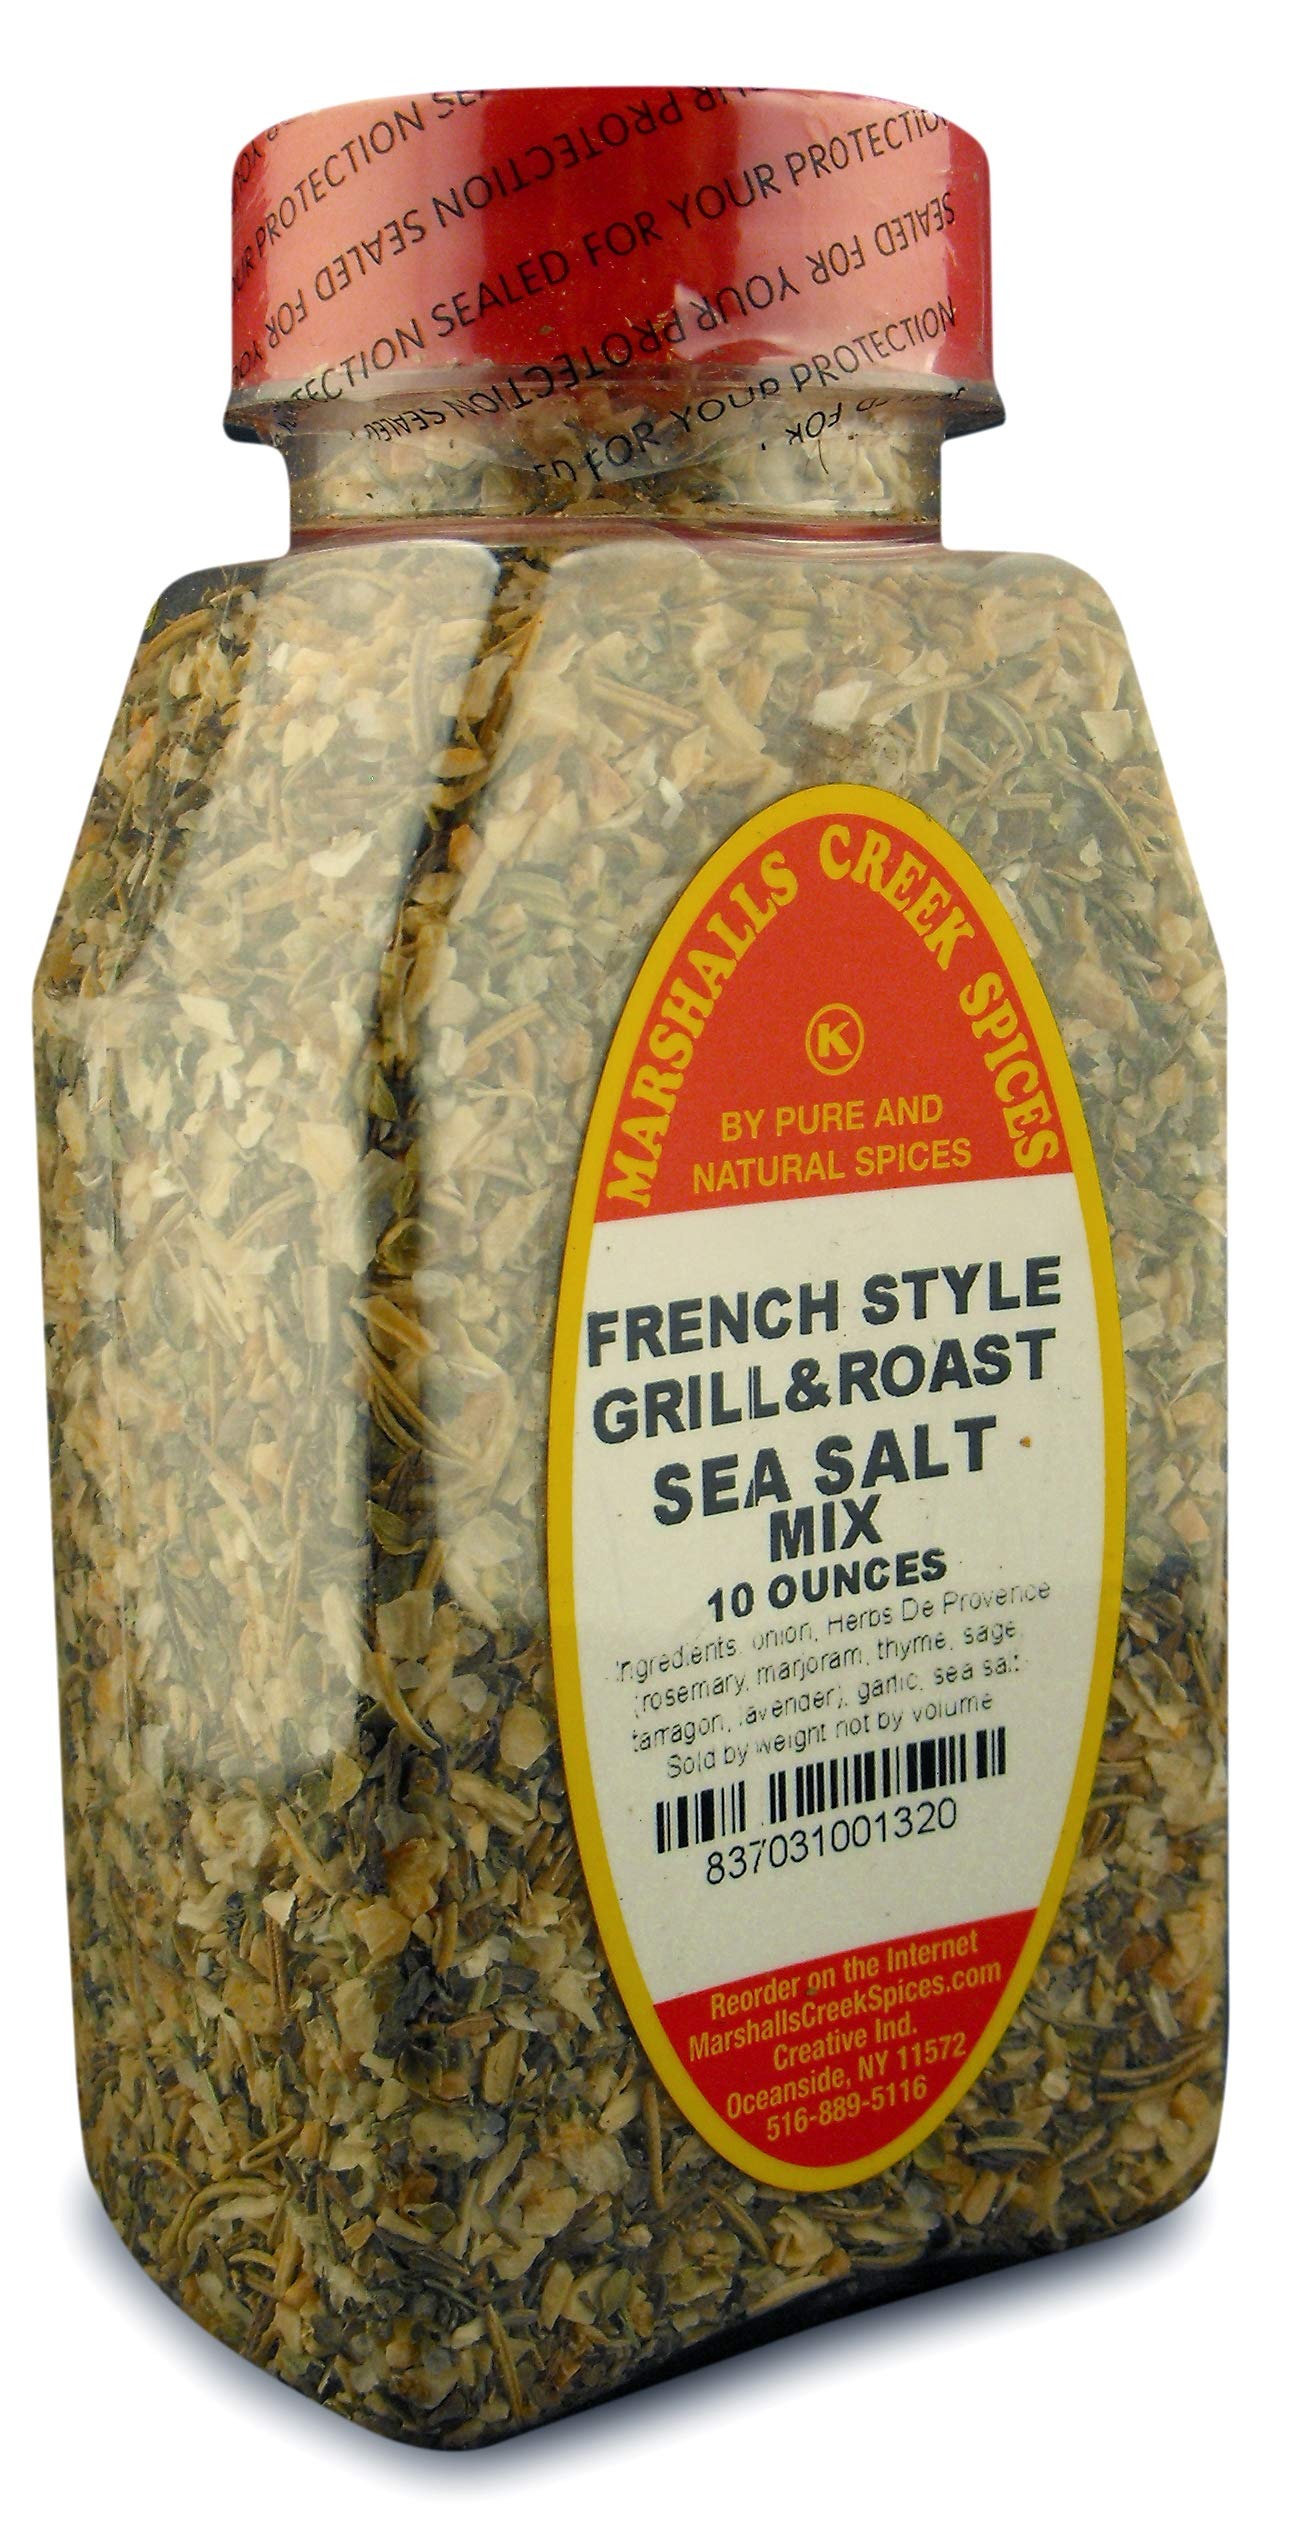
Item Name: New Size Marshalls Creek Spices Low salt, French Style Grill & Roast Rub With Sea Salt 10 oz …
Bullet Point 1: Marshalls Creek Spices buys in small quantities and packs weekly providing the freshest spices possible. Fresher spices means more flavor and a longer shelf life.
Bullet Point 2: No Fillers - No MSG
Bullet Point 3: All Natural & Kosher
Bullet Point 4: Our Store On Amazon. Copy & Paste https://www.amazon.com/stores/page/78253499-C1B3-4400-8F47-54B4E41C13D1
Bullet Point 5: Flat Rate Shipping Per Order. No Limit
Product Description: Ingredients: onion, Herbs De Provence (rosemary, marjoram, thyme, sage, tarragon, lavender), garlic, sea salt.
Value: 10.0
Unit: Fl Oz

Price: 11.98